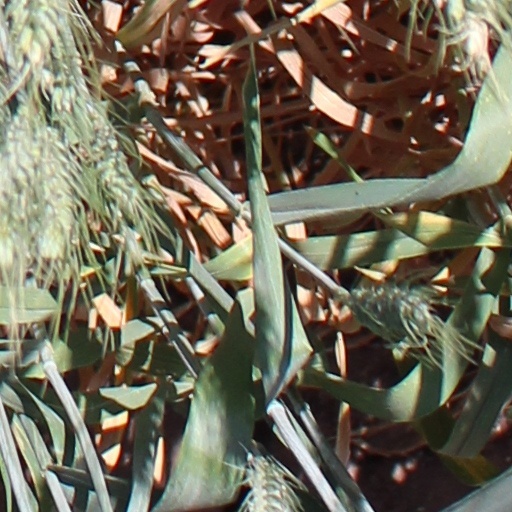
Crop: wheat